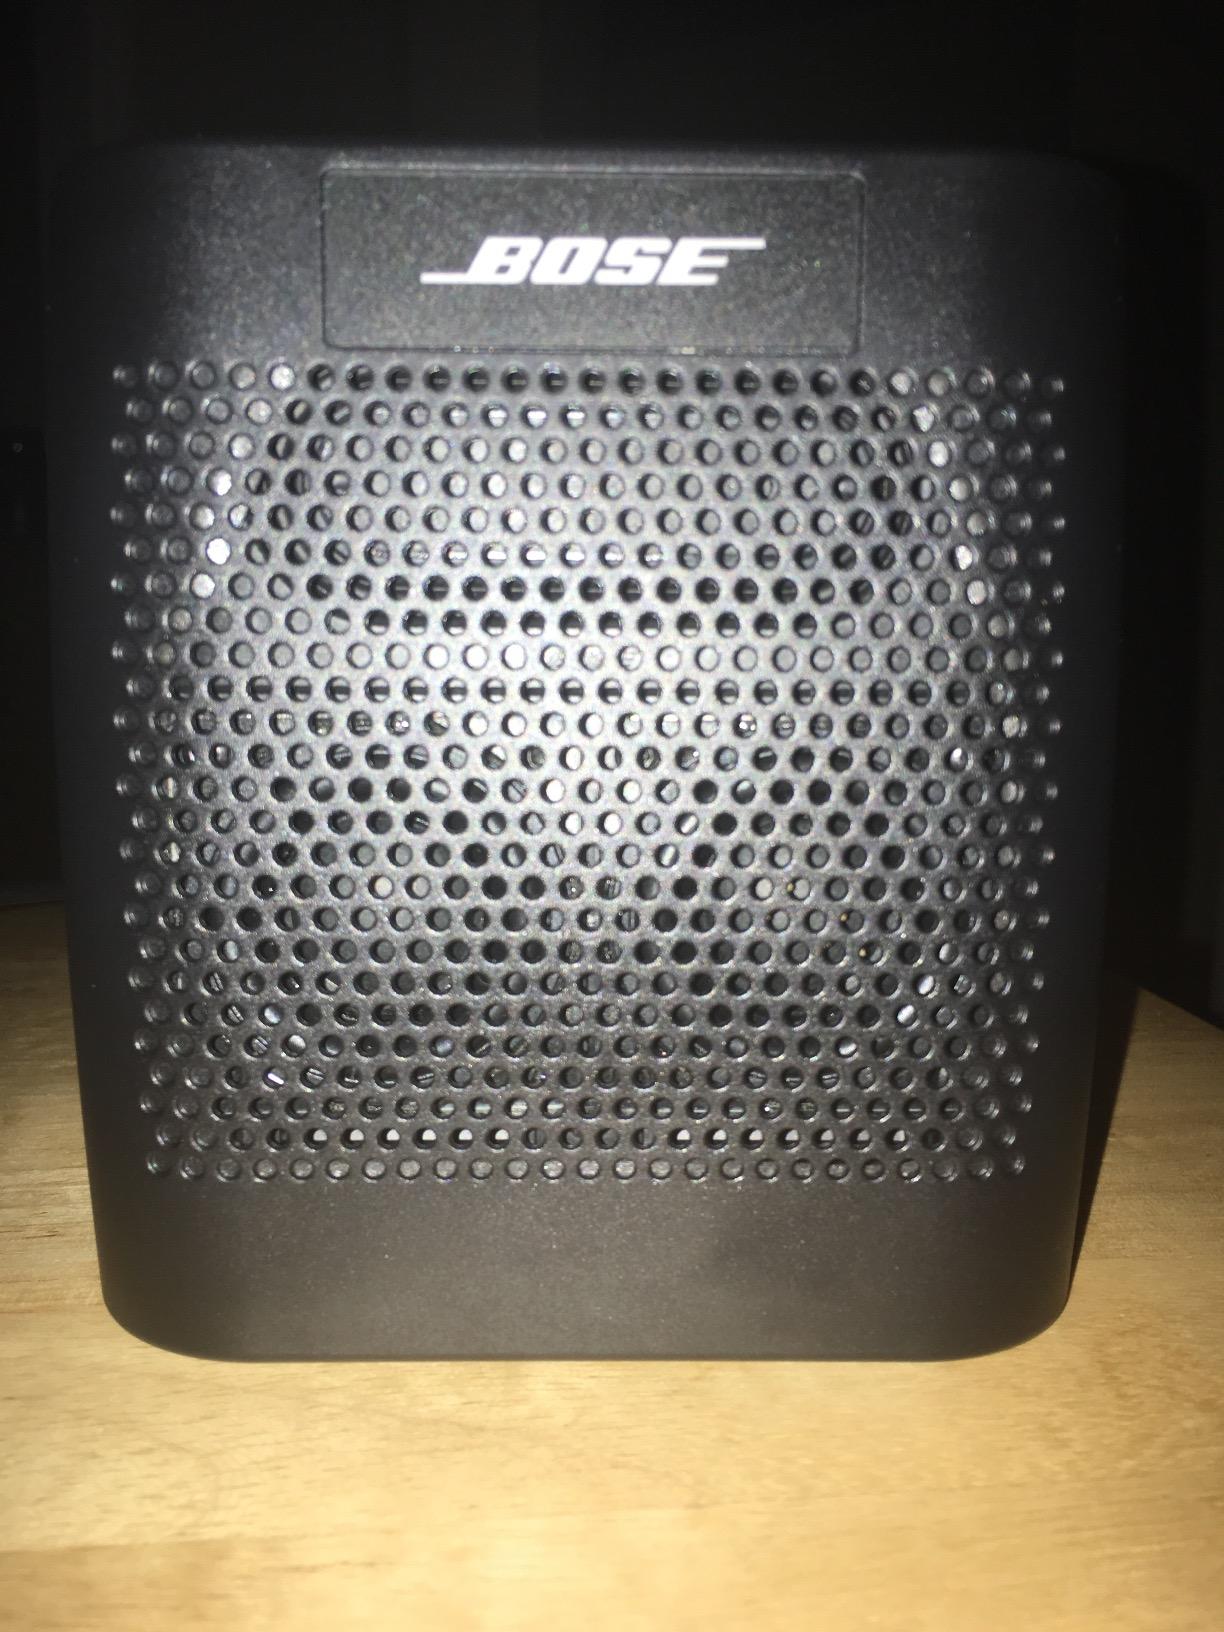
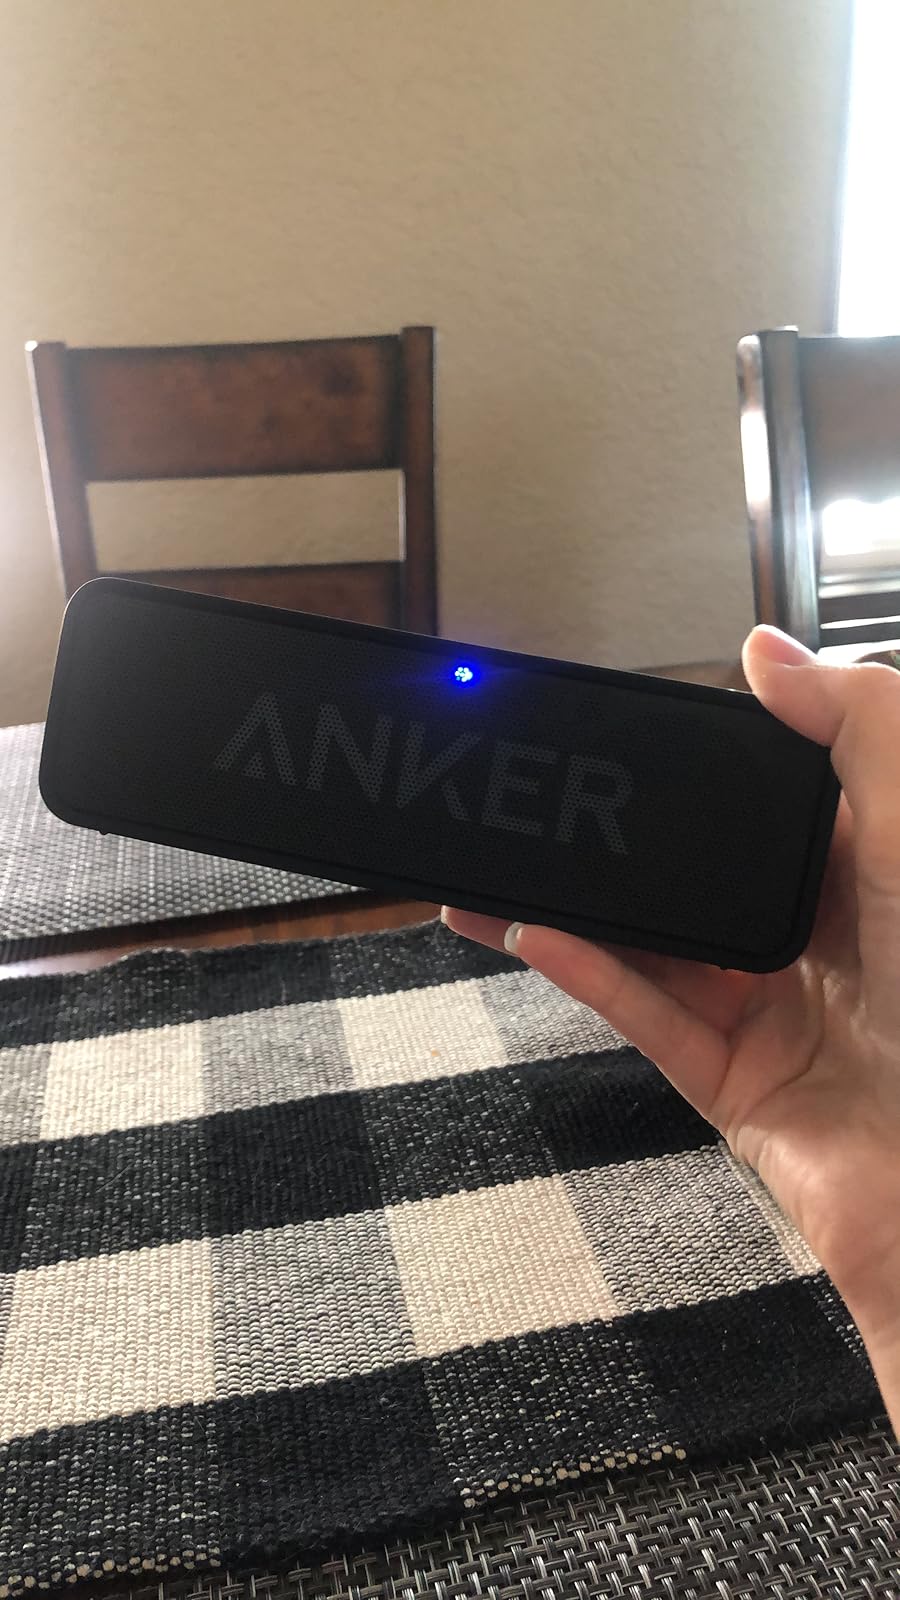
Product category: speaker
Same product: no